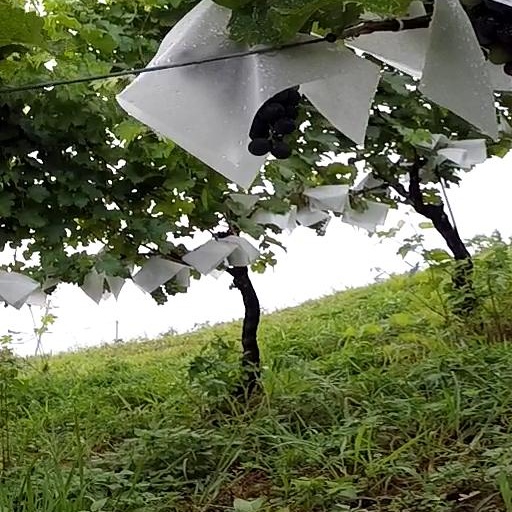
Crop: grape